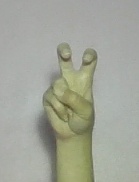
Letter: toot